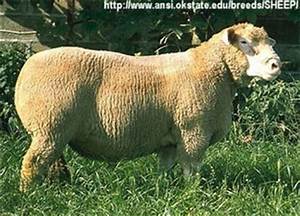
Label: sheep